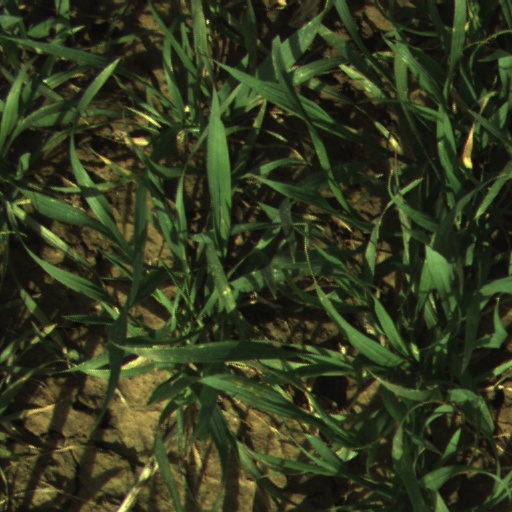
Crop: wheat